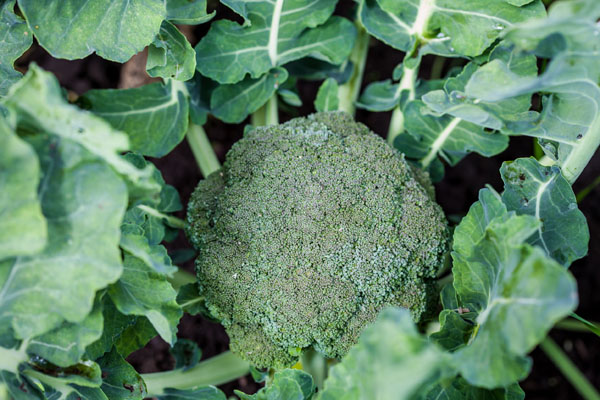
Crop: unknown
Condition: broccoli